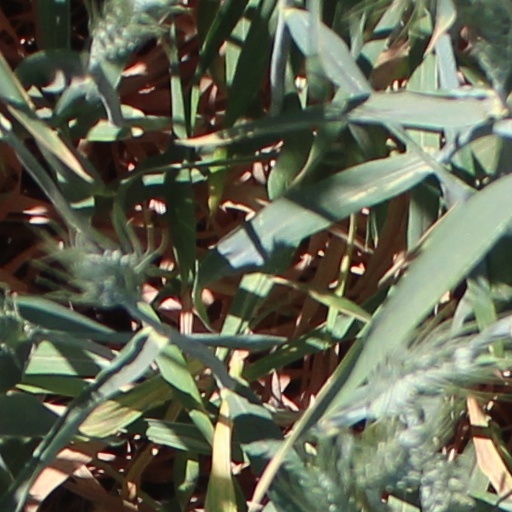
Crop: wheat